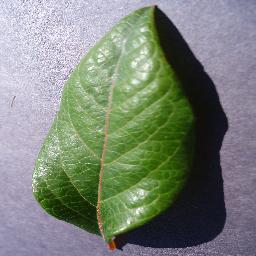
Label: Blueberry___healthy